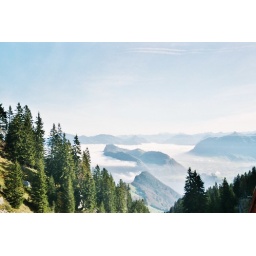
On top of Mount Pilatus.  We got there by a cog train which is basically a train that goes up mountains